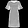
Label: Dress